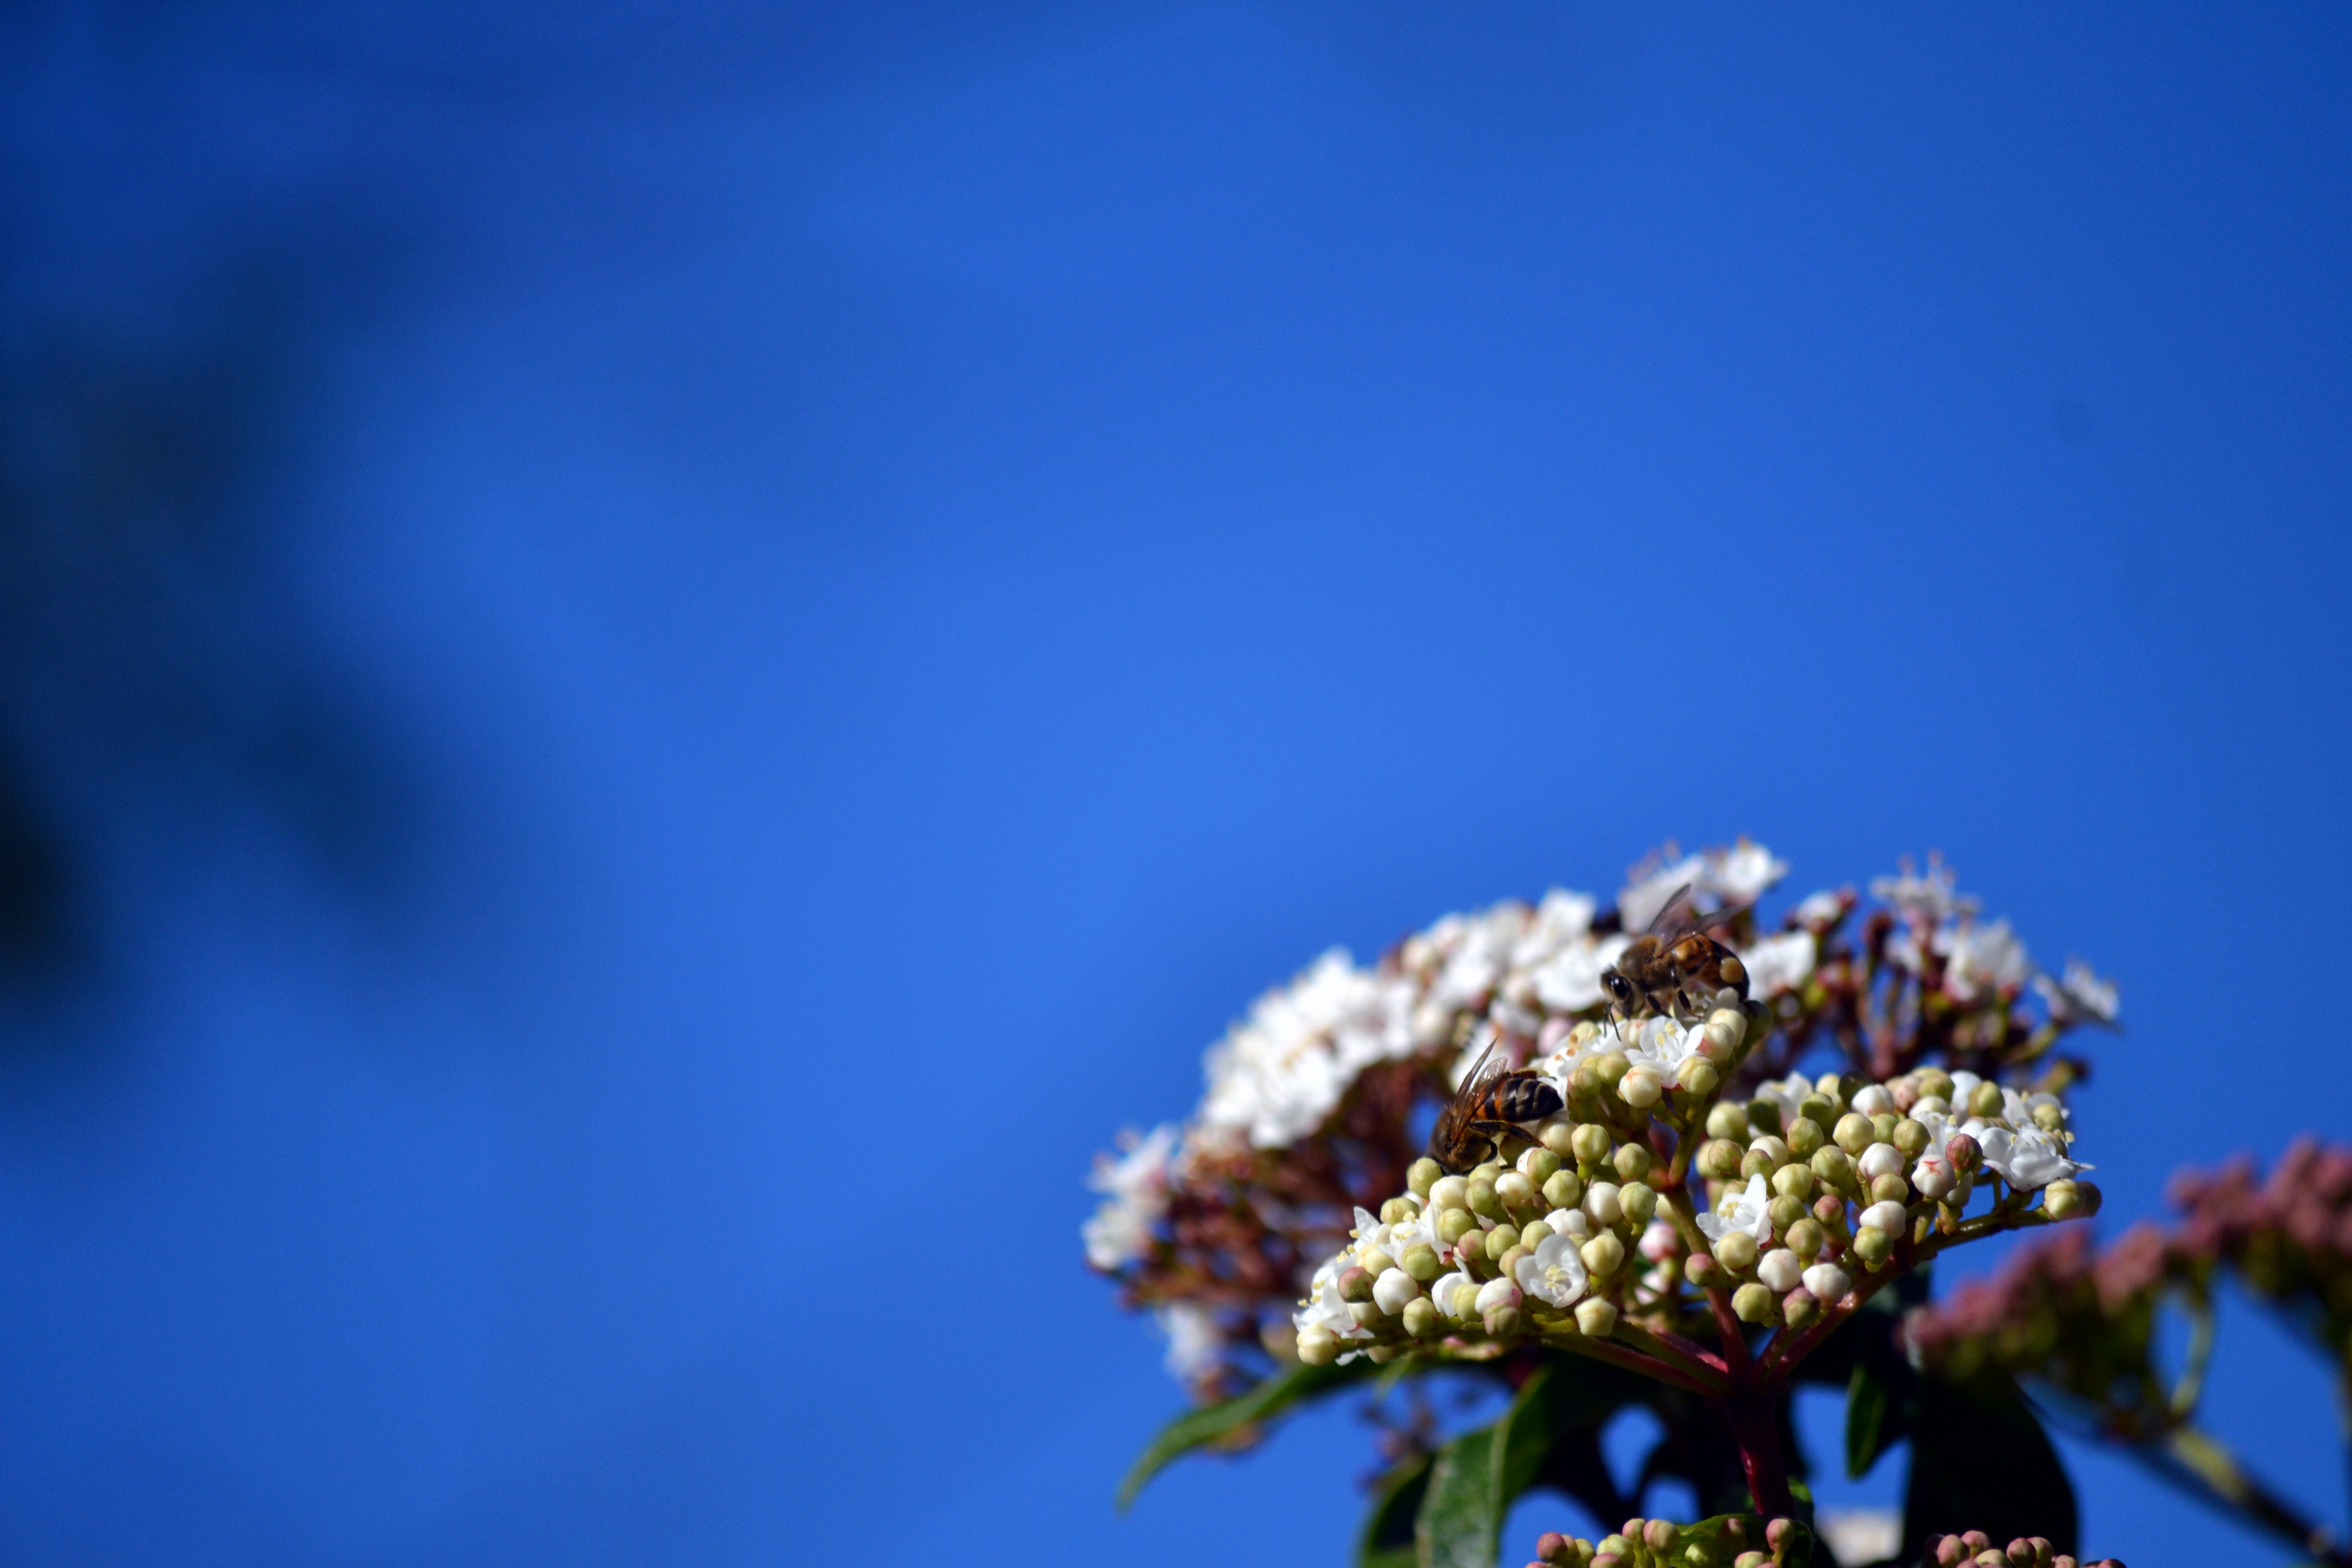
nature, branch, blossom, cloud, plant, sky, photography, sunlight, leaf, flower, reflection, blue, flora, close up, macro photography, atmosphere of earth, computer wallpaper